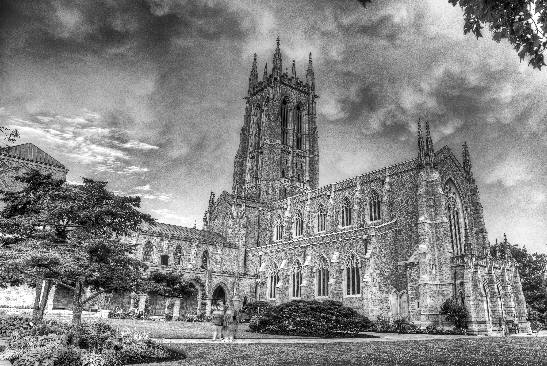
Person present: No